Rettamalai Srinivasan

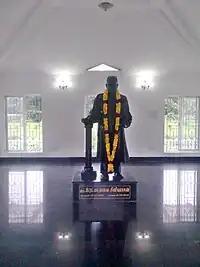
Statue of Rettamalai Srinivasan, Gandhi Mandapam, Chennai

Commemorative stamps have been issued in memory of Rettamalai Srinivasan by the Department of Posts of the Government of India. Cadres of the Viduthalai Siruthaigal party claimed to have discovered the remains of the Paraiyar leader in Otteri and constructed a memorial over his mortal remains and named it "Urimai Kalam". On 6 July 2011, Chief Minister J Jayalalithaa had directed that his birth anniversary on 7 July be observed as a government function and ministers to honour him by garlanding his statue located inside Gandhi Mandapam, Chennai.